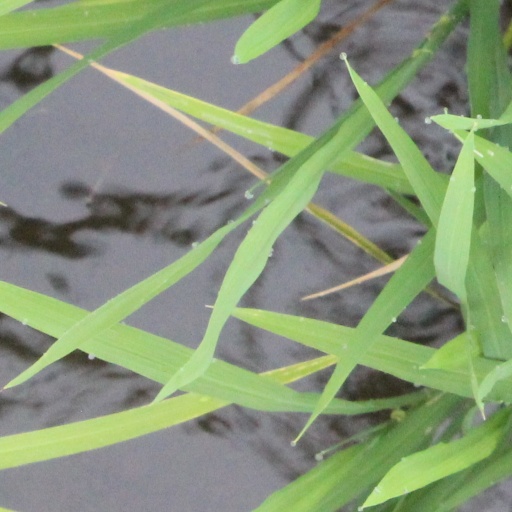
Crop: rice